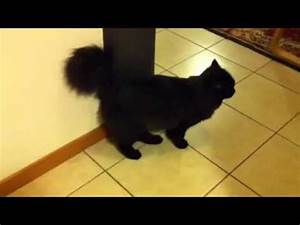
Label: gatto